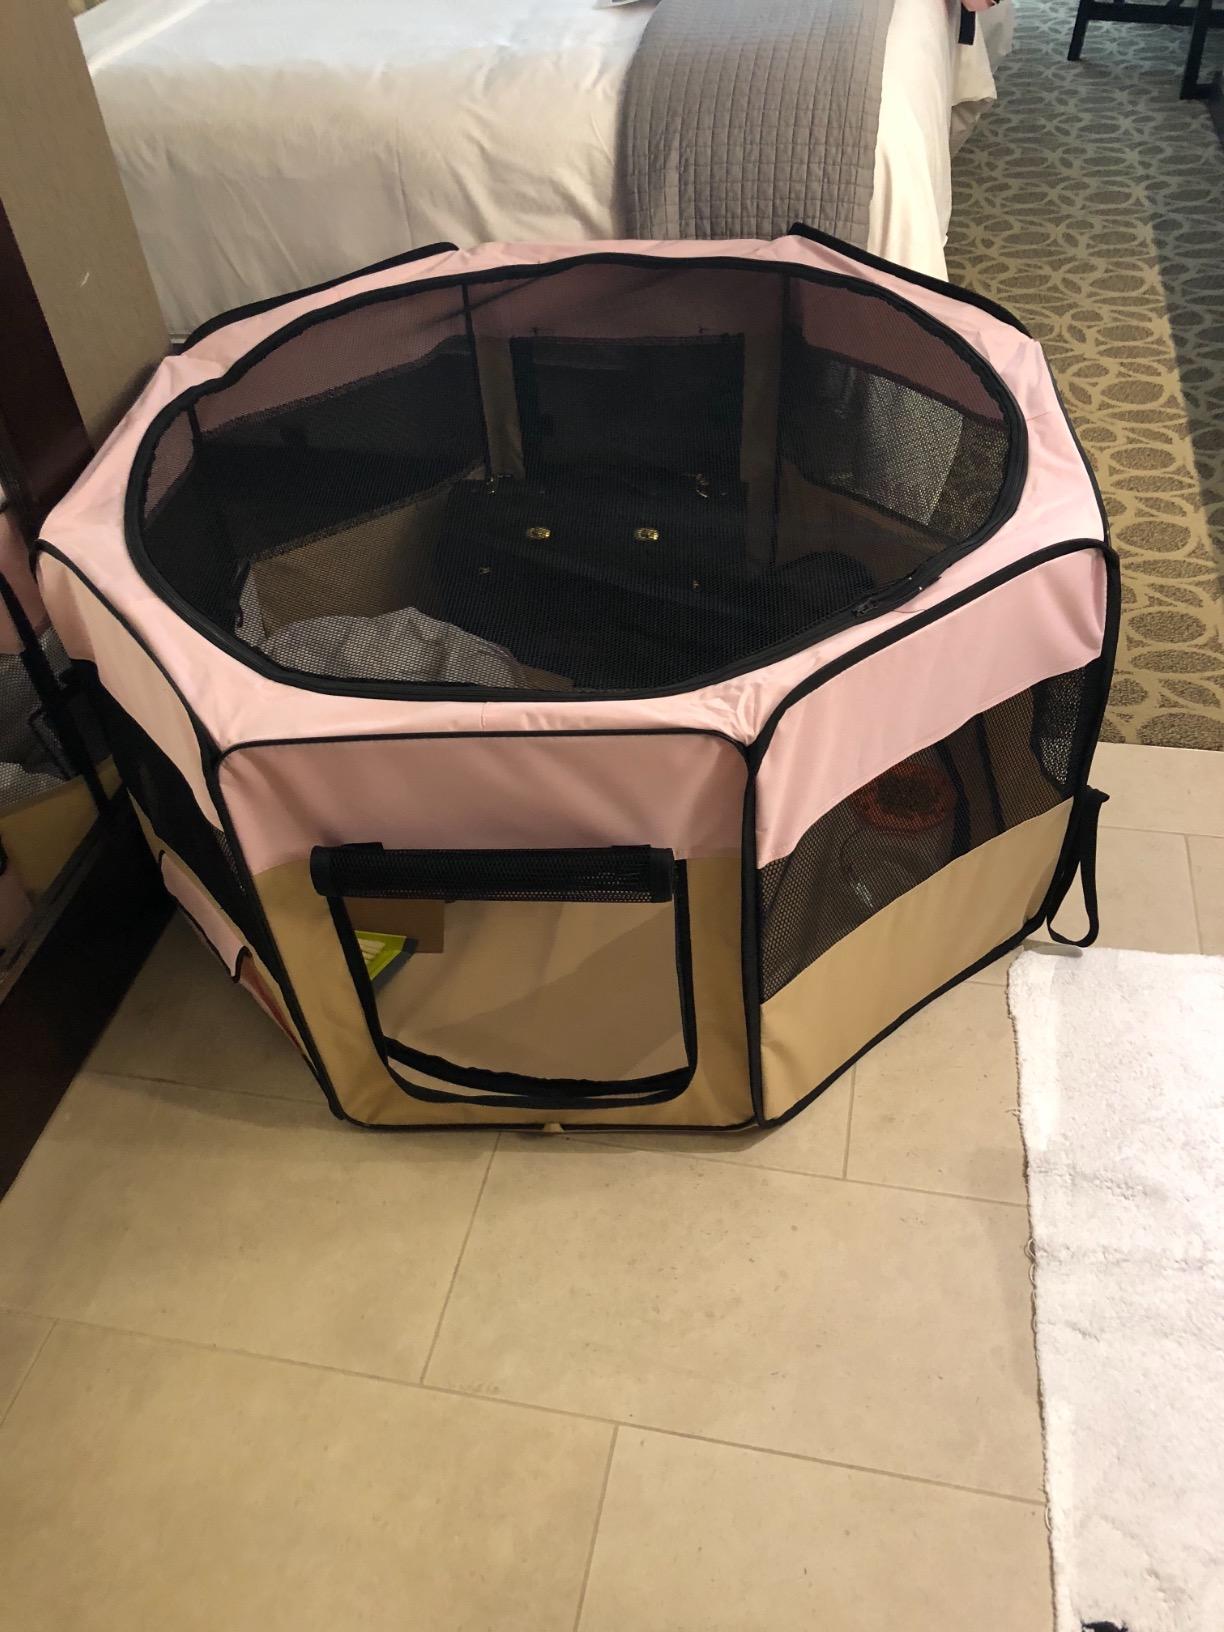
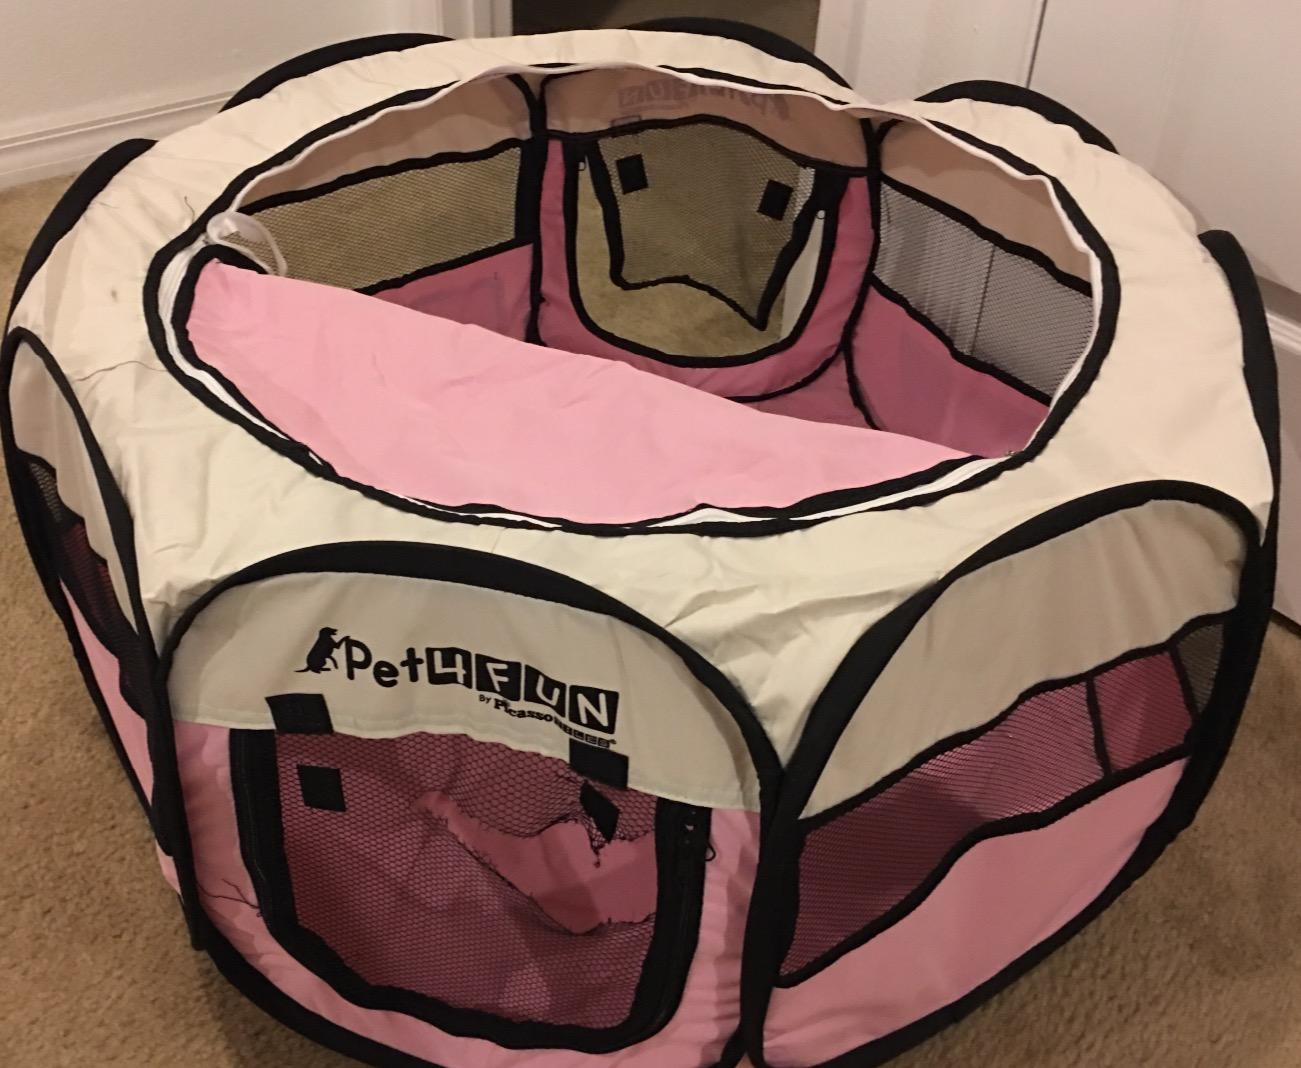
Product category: items_kennel
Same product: no